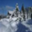
Label: house